Neny Fjord

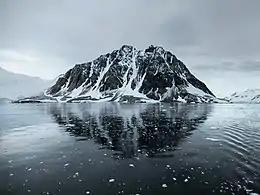
Neny Island

An island east of the south tip of Stonington Island, lying in Neny Bay at the foot of Northeast Glacier, by which it is partially covered.